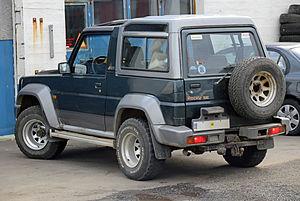
Le Daihatsu Rocky est un petit 4x4 produit par Daihatsu de 1984 à 1998, lors de l'ouverture d'une usine de Daihatsu en Chine. Il a été restylé en 1994.